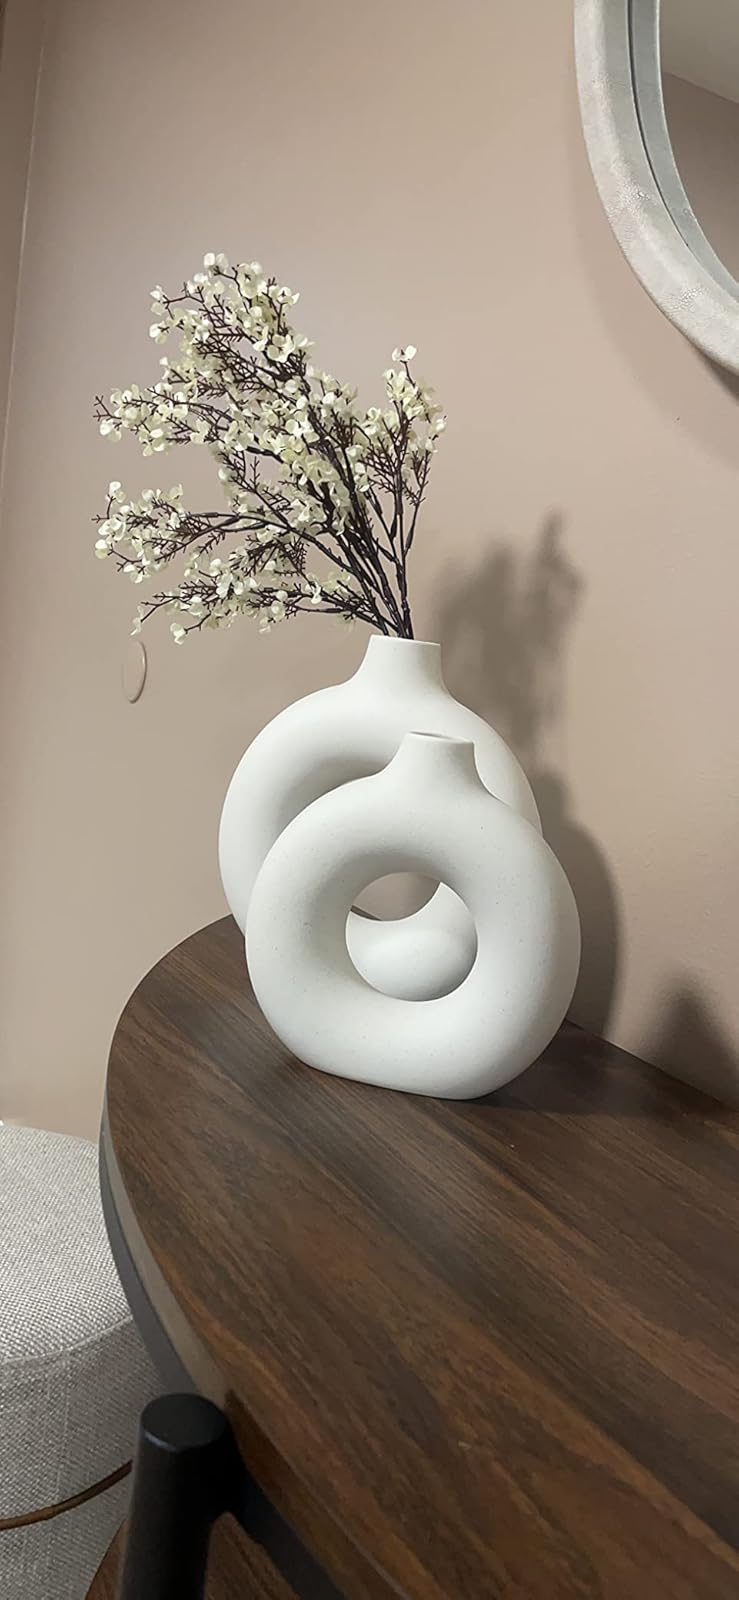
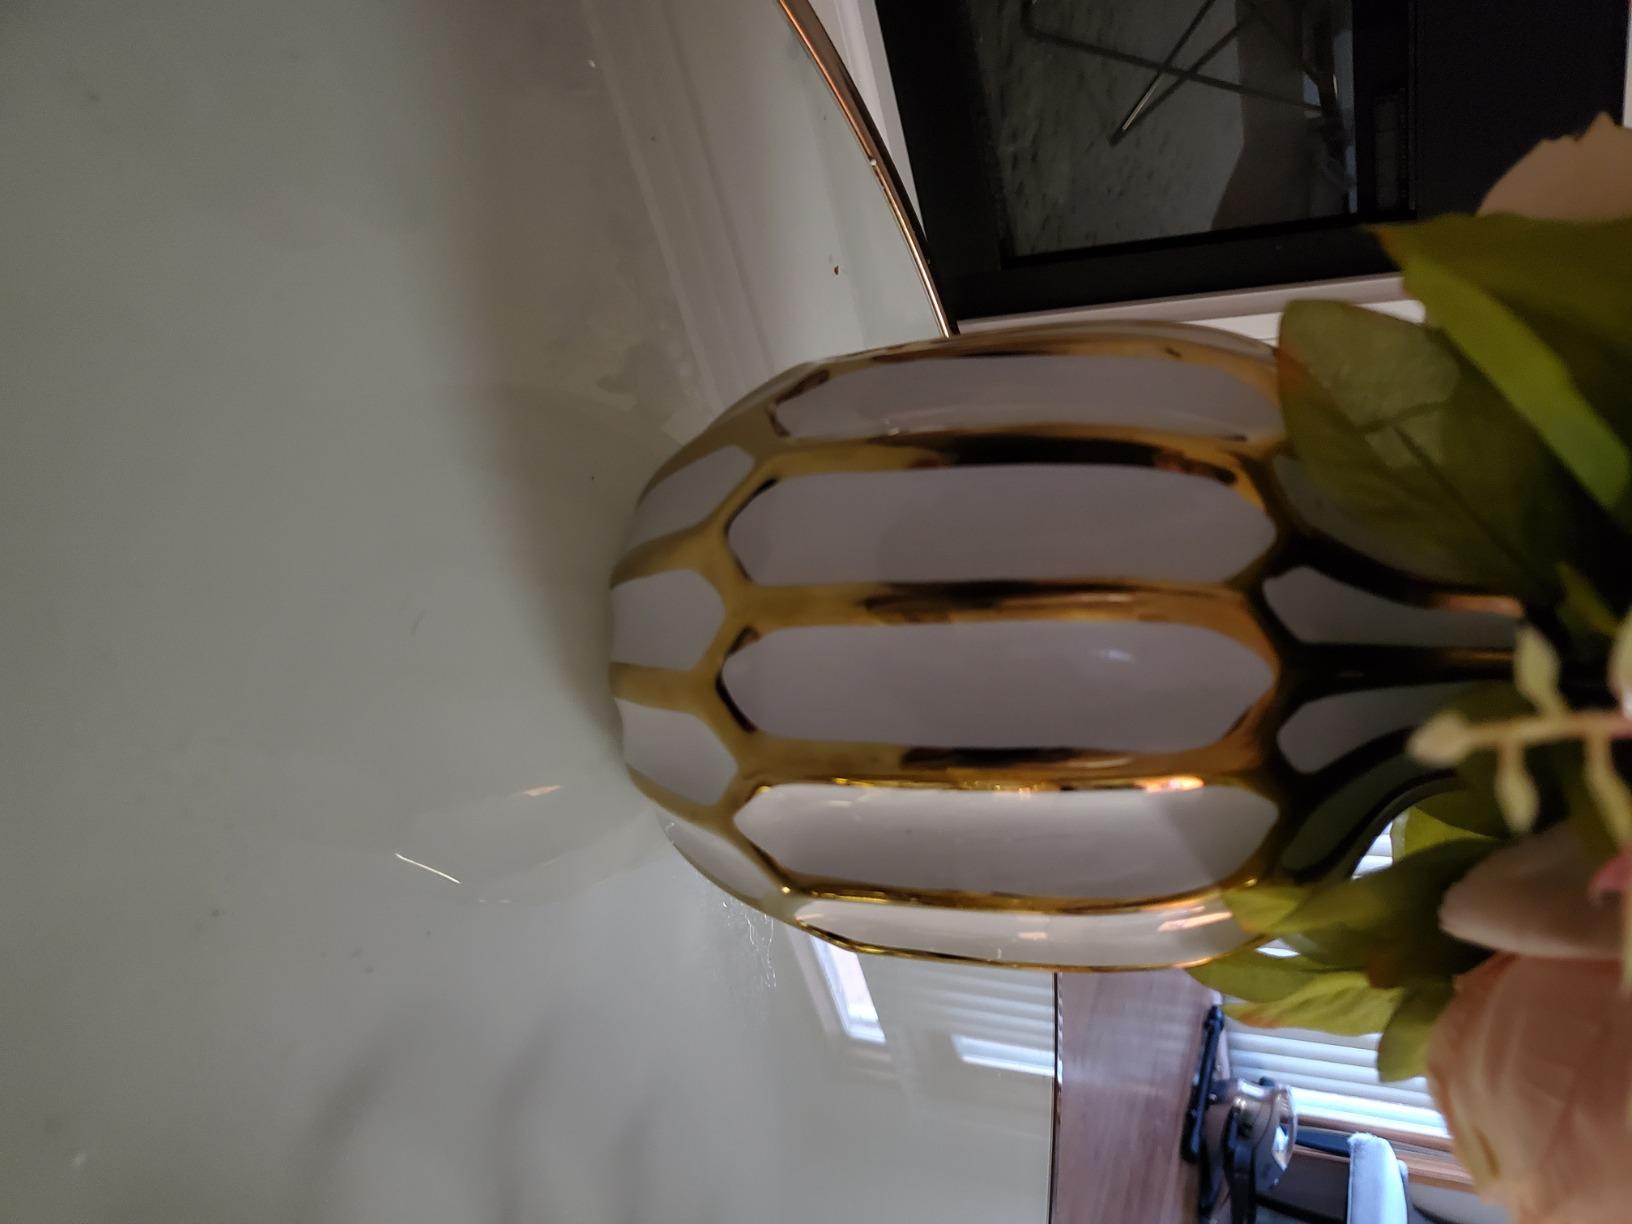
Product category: vase
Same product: no